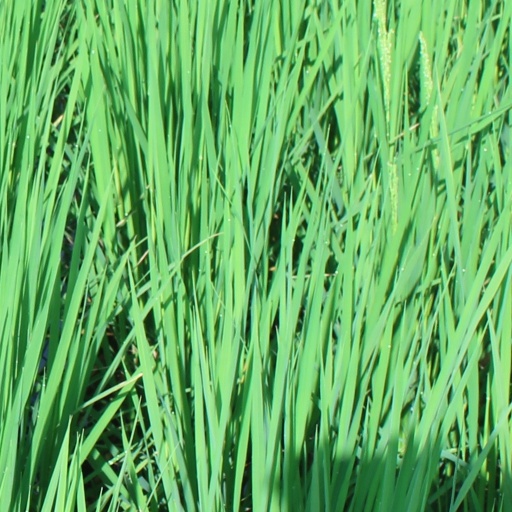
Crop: rice